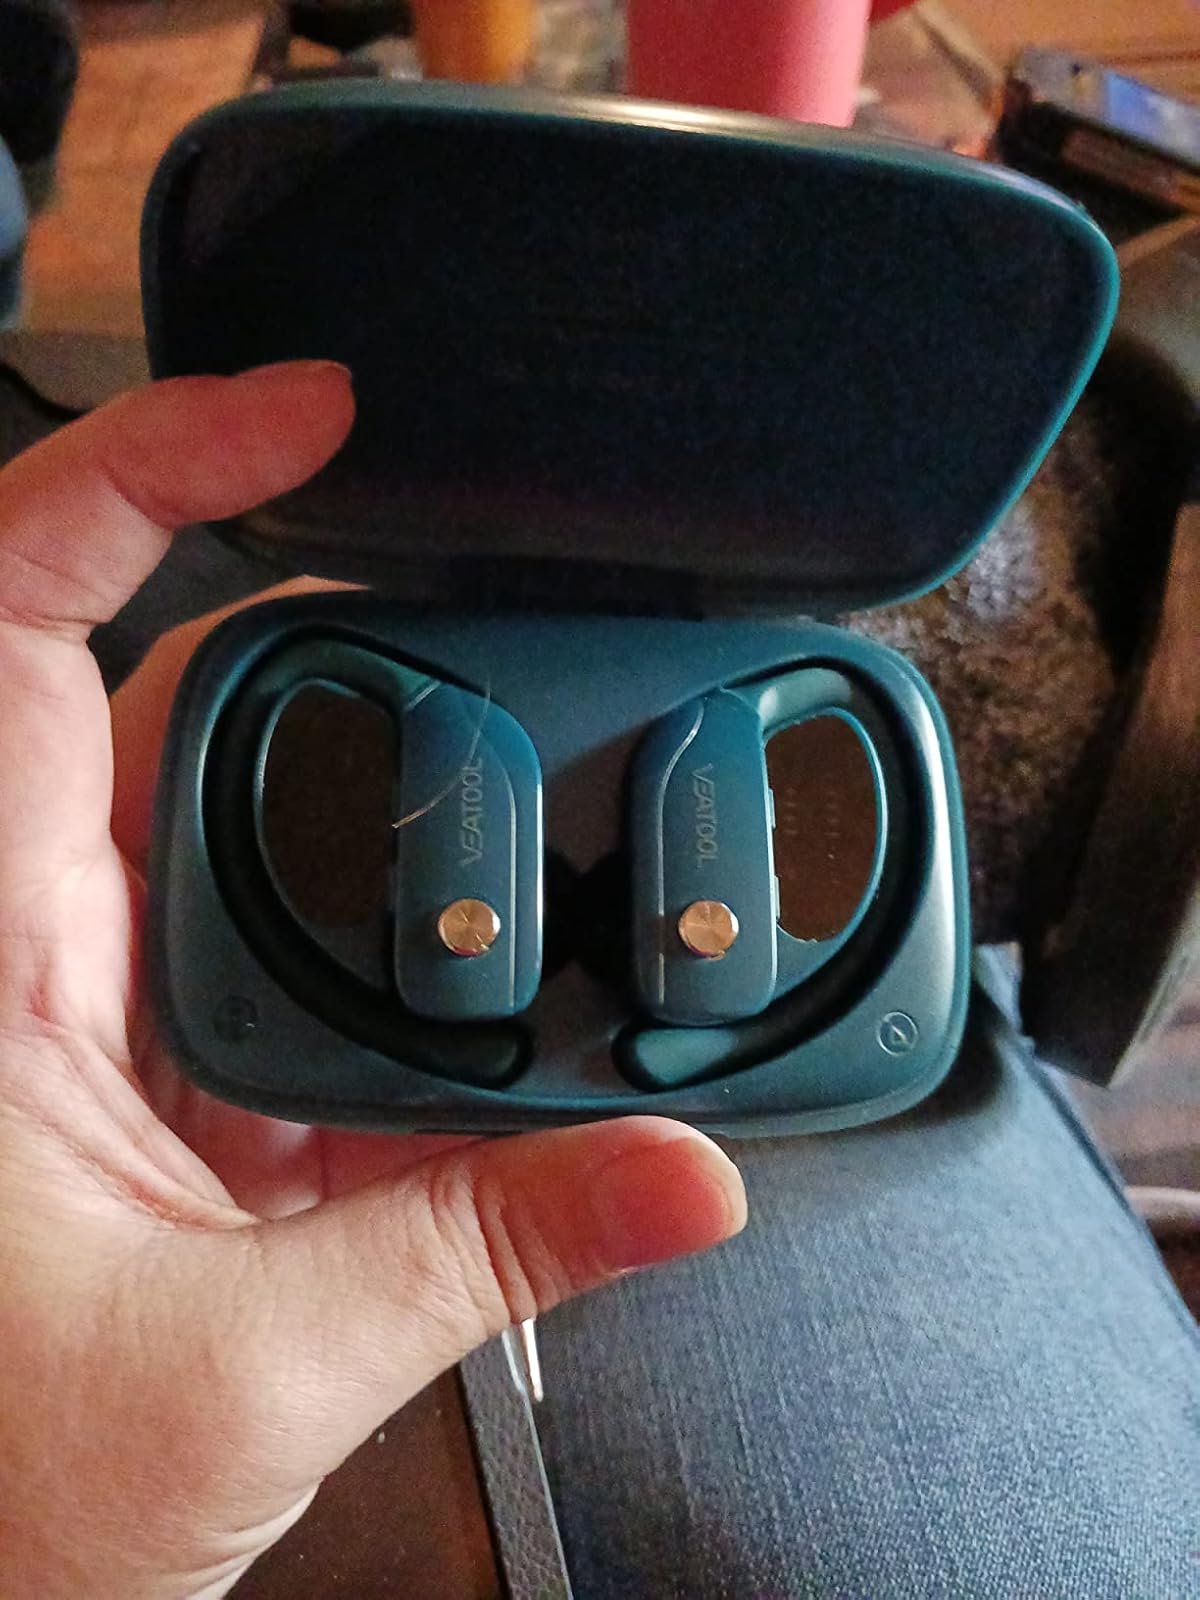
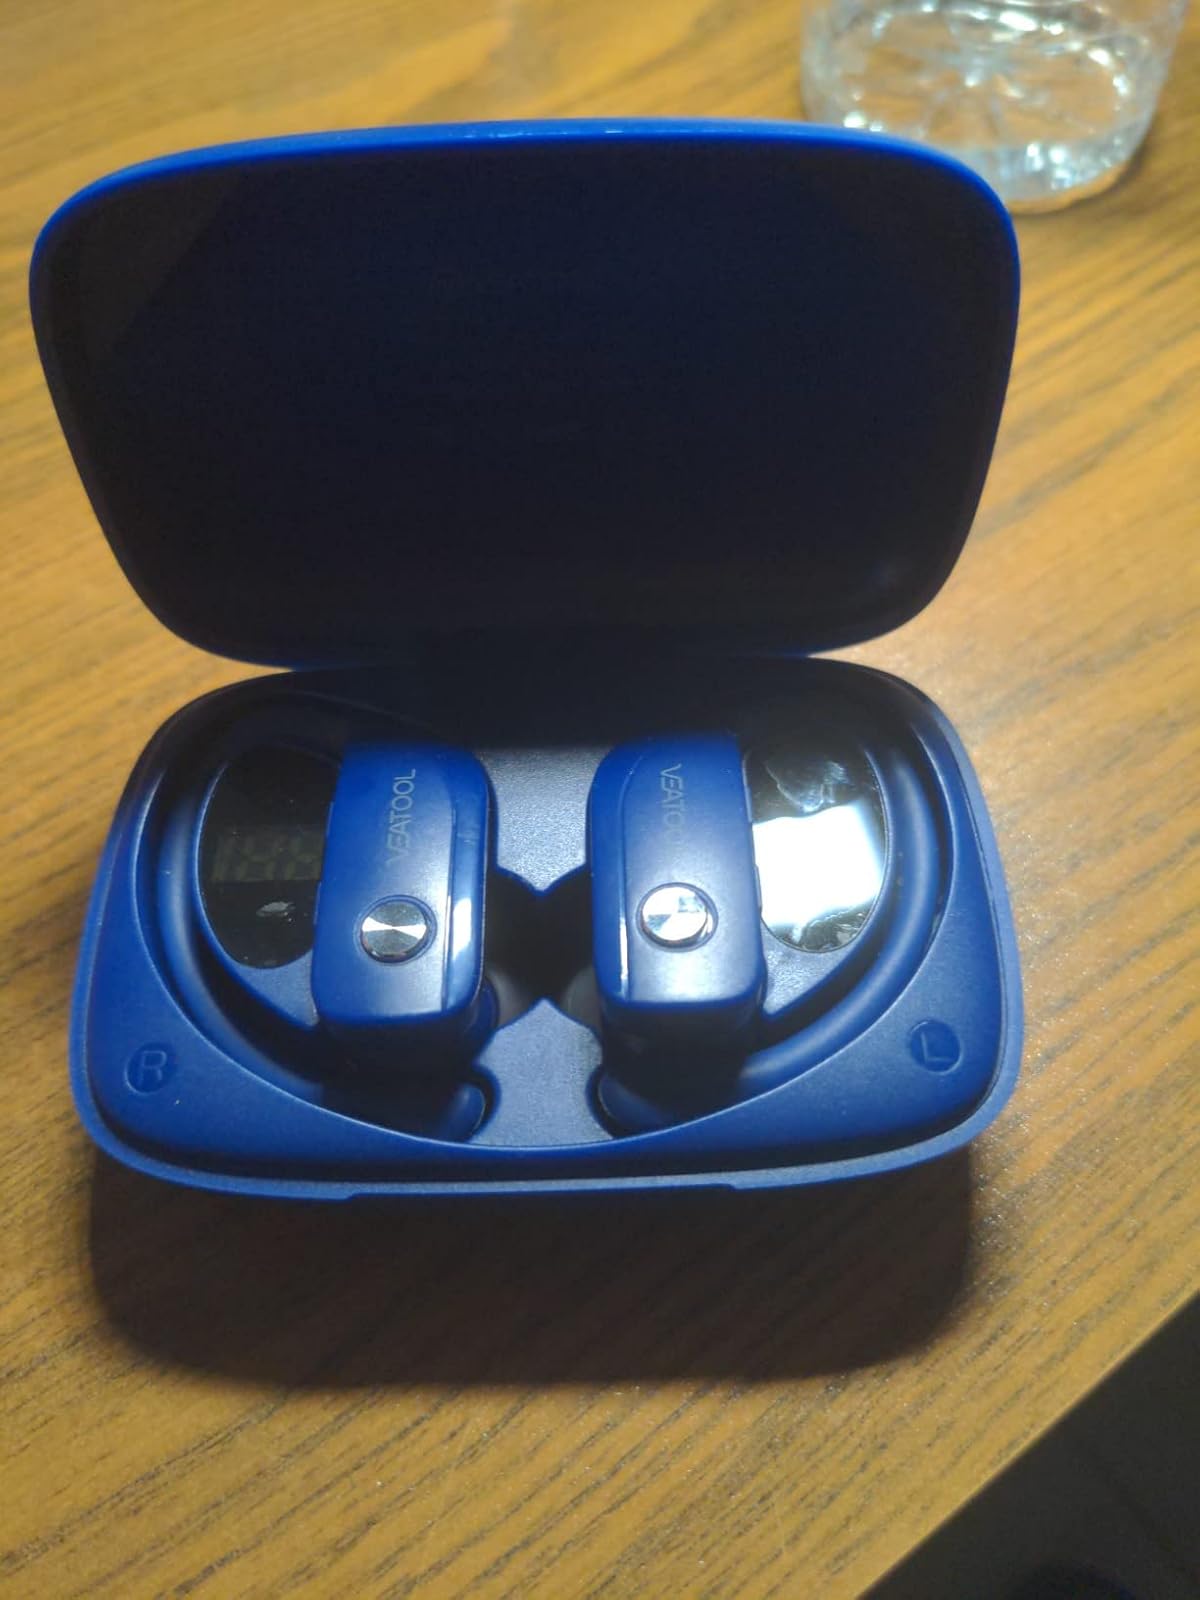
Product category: earbuds
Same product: no